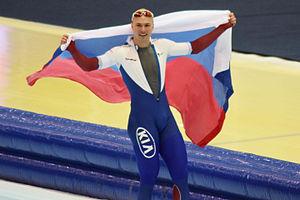
Pavel Kulizhnikov est un patineur de vitesse russe né le 20 avril 1994 à Vorkuta.